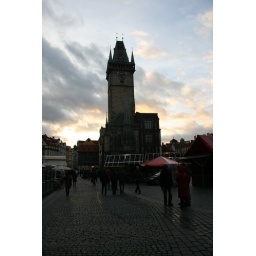
The astronomical clock tower in Prague. Photos by: Eli Francovich